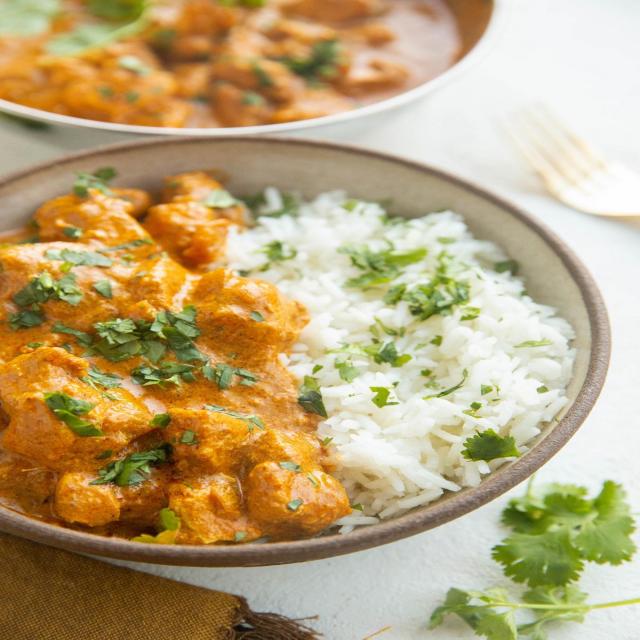
Dish: chicken_curry